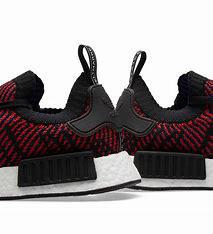
Brand: Adidas
Model: NMD_R1 Pk